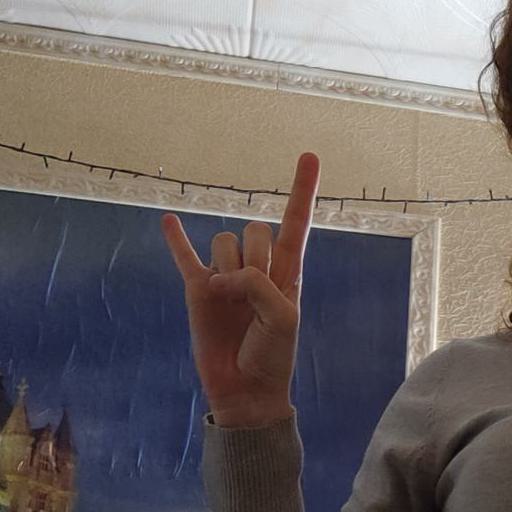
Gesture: rock